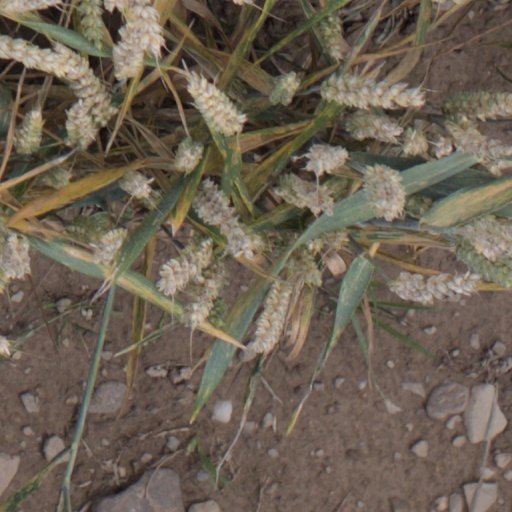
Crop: wheat